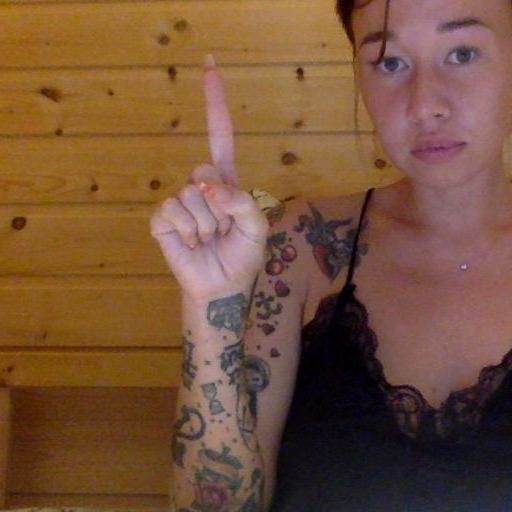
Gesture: one